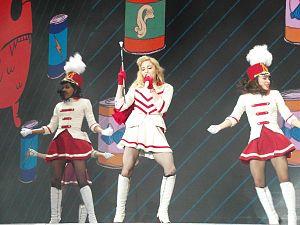
The MDNA Tour est la neuvième tournée de l'auteur-compositrice-interprète américaine Madonna. Elle fait la promotion de son douzième album studio, MDNA, et passe par l'Asie, l'Europe, l'Amérique du Nord et l'Amérique du Sud. La tournée voit les premiers concerts de la chanteuse aux Émirats arabes unis, en Ukraine, en Écosse, en Colombie et dans différentes villes des États-Unis et du Canada. Cette tournée succède à la tournée record de 2008 et 2009, le Sticky & Sweet Tour, et sera la deuxième tournée à être produite par Live Nation.